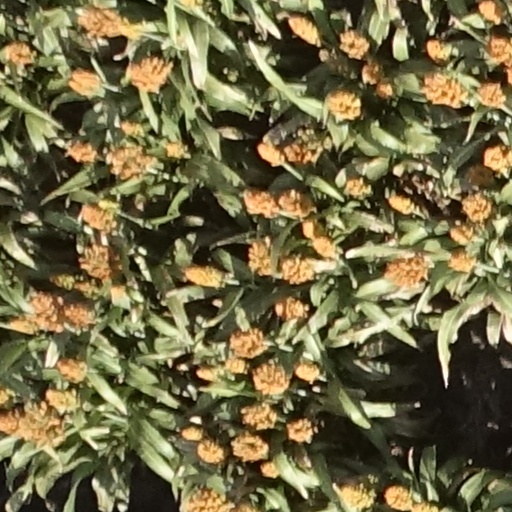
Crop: sorghum